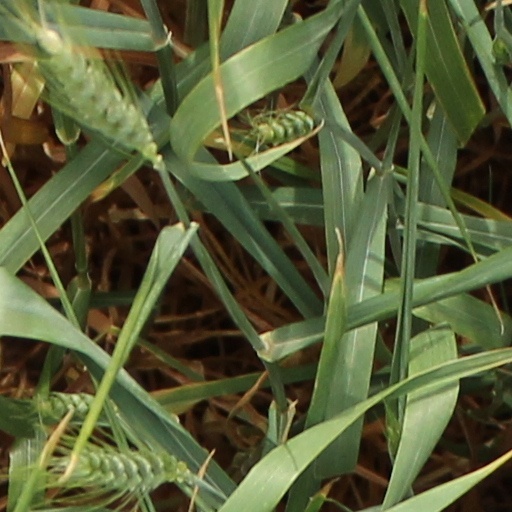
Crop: wheat